Aaj Ka Arjun

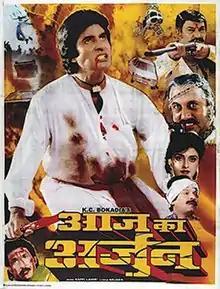
Poster

 is a 1990 Hindi-language crime drama film, directed and produced by K. C. Bokadia and starring Amitabh Bachchan and Jaya Prada. The film which was based on the 1988 Tamil film, "En Thangachi Padichava" follows the crux of the epic Mahabharata, but with its modified storyline through the perspective of Bhima and Arjuna, a deviation from the Vyasa's original version of the epic Mahabharata.